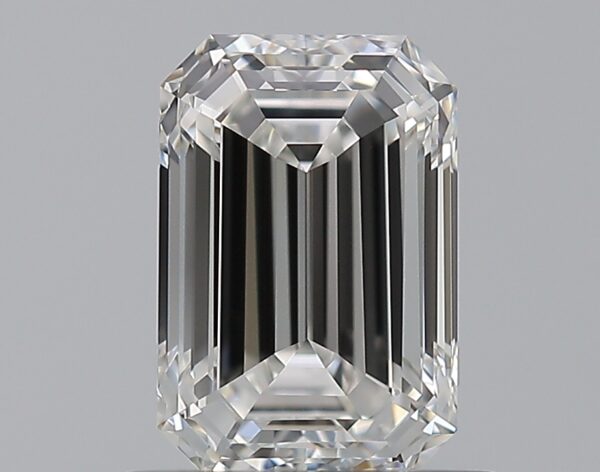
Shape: emerald
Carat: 0.9
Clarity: IF
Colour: F
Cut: EX
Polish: EX
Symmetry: VG
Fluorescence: N
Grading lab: GIA
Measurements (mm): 6.72 x 4.53 x 3.11